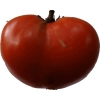
Label: tomato